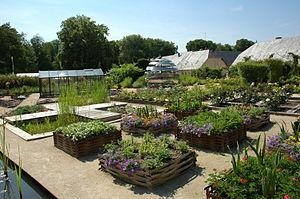
Cette liste de parcs et jardins publics de France recense l'ensemble des jardins publics, parcs publics et espaces verts appartenant aux collectivités territoriales de France. Les parcs et jardins appartenant à des institutions ou des établissements publics français figurant dans cette liste sont des propriétés privées.